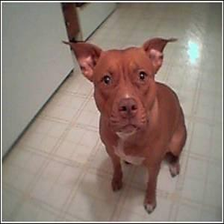
Species: dog
Breed: american pit bull terrier